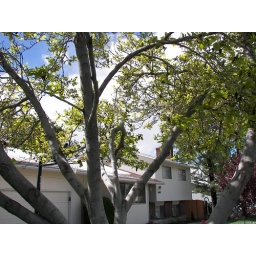
This is the house next door to us where the Kikuchis used to live. I used to hang out in that tree.